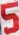
Number: 5